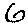
Label: 6